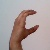
The image shows a hand gesture representing the letter 'C' in Indian Sign Language.